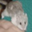
Label: hamster